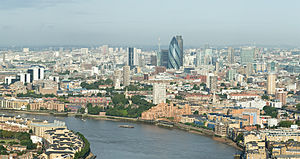
Storbritannien / Økonomi
City of London, det største finanscenter i Europa.
Storbritannien, officielt Det Forenede Kongerige Storbritannien og Nordirland, er et land i Vesteuropa. Storbritannien udgøres af øen af samme navn, den nordøstlige del af øen Irland samt et stort antal mindre øer. Nordirland deler, som den eneste del af Storbritannien, landegrænse med et andet land, Republikken Irland. Storbritannien er på nær førnævnte landegrænse omgivet af Atlanterhavet med Nordsøen mod øst, Den Engelske Kanal mod syd, og Det Keltiske Hav mod syd og sydvest. Landet har dermed verdens 12. længste kystlinje. Mellem Storbritannien og Irland ligger Det Irske Hav. Storbritannien er med sine 242.000 kvadratkilometer verdens 78. største og Europas 11. største land. Det er med sine 65,1 millioner indbyggere det 21. folkerigeste land i verden. Dermed har Storbritannien den 4. højeste befolkningstæthed i EU.